Stone of Motecuhzoma I

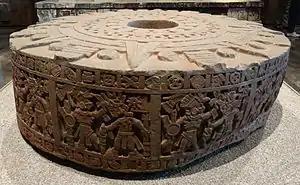
The Stone of Motecuhzoma I on display in Mexico City

The Stone of Motecuhzoma I is a pre-Columbian stone monolith dating back to the rule of Motecuhzoma I (1440-1469), the fifth Tlatoani (ruler) of Tenochtitlan. The monolith measures approximately 12 feet in diameter and 39 inches tall, and is also known as the Stone of Motecuhzoma Ilhuicamina, the Cuauhxicalli of Motecuhzoma Ilhuicamina, the Archbishop's Stone, the Ex-Arzobispado Stone, and the Sánchez-Nava Monolith. Historical sources refer to it simply as "temalacatl," literally meaning "round stone."